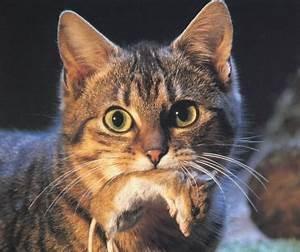
cat